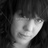
Emotion: neutral